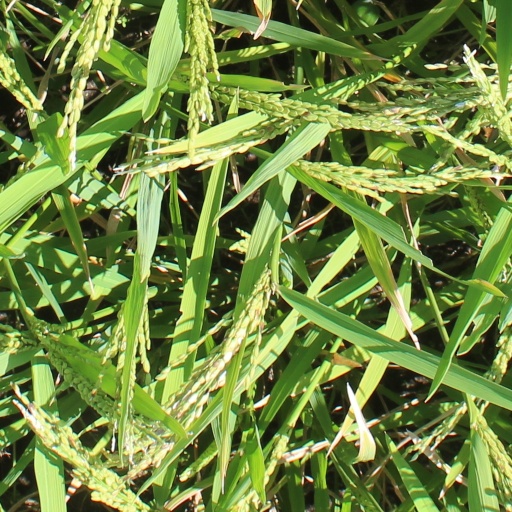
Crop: rice